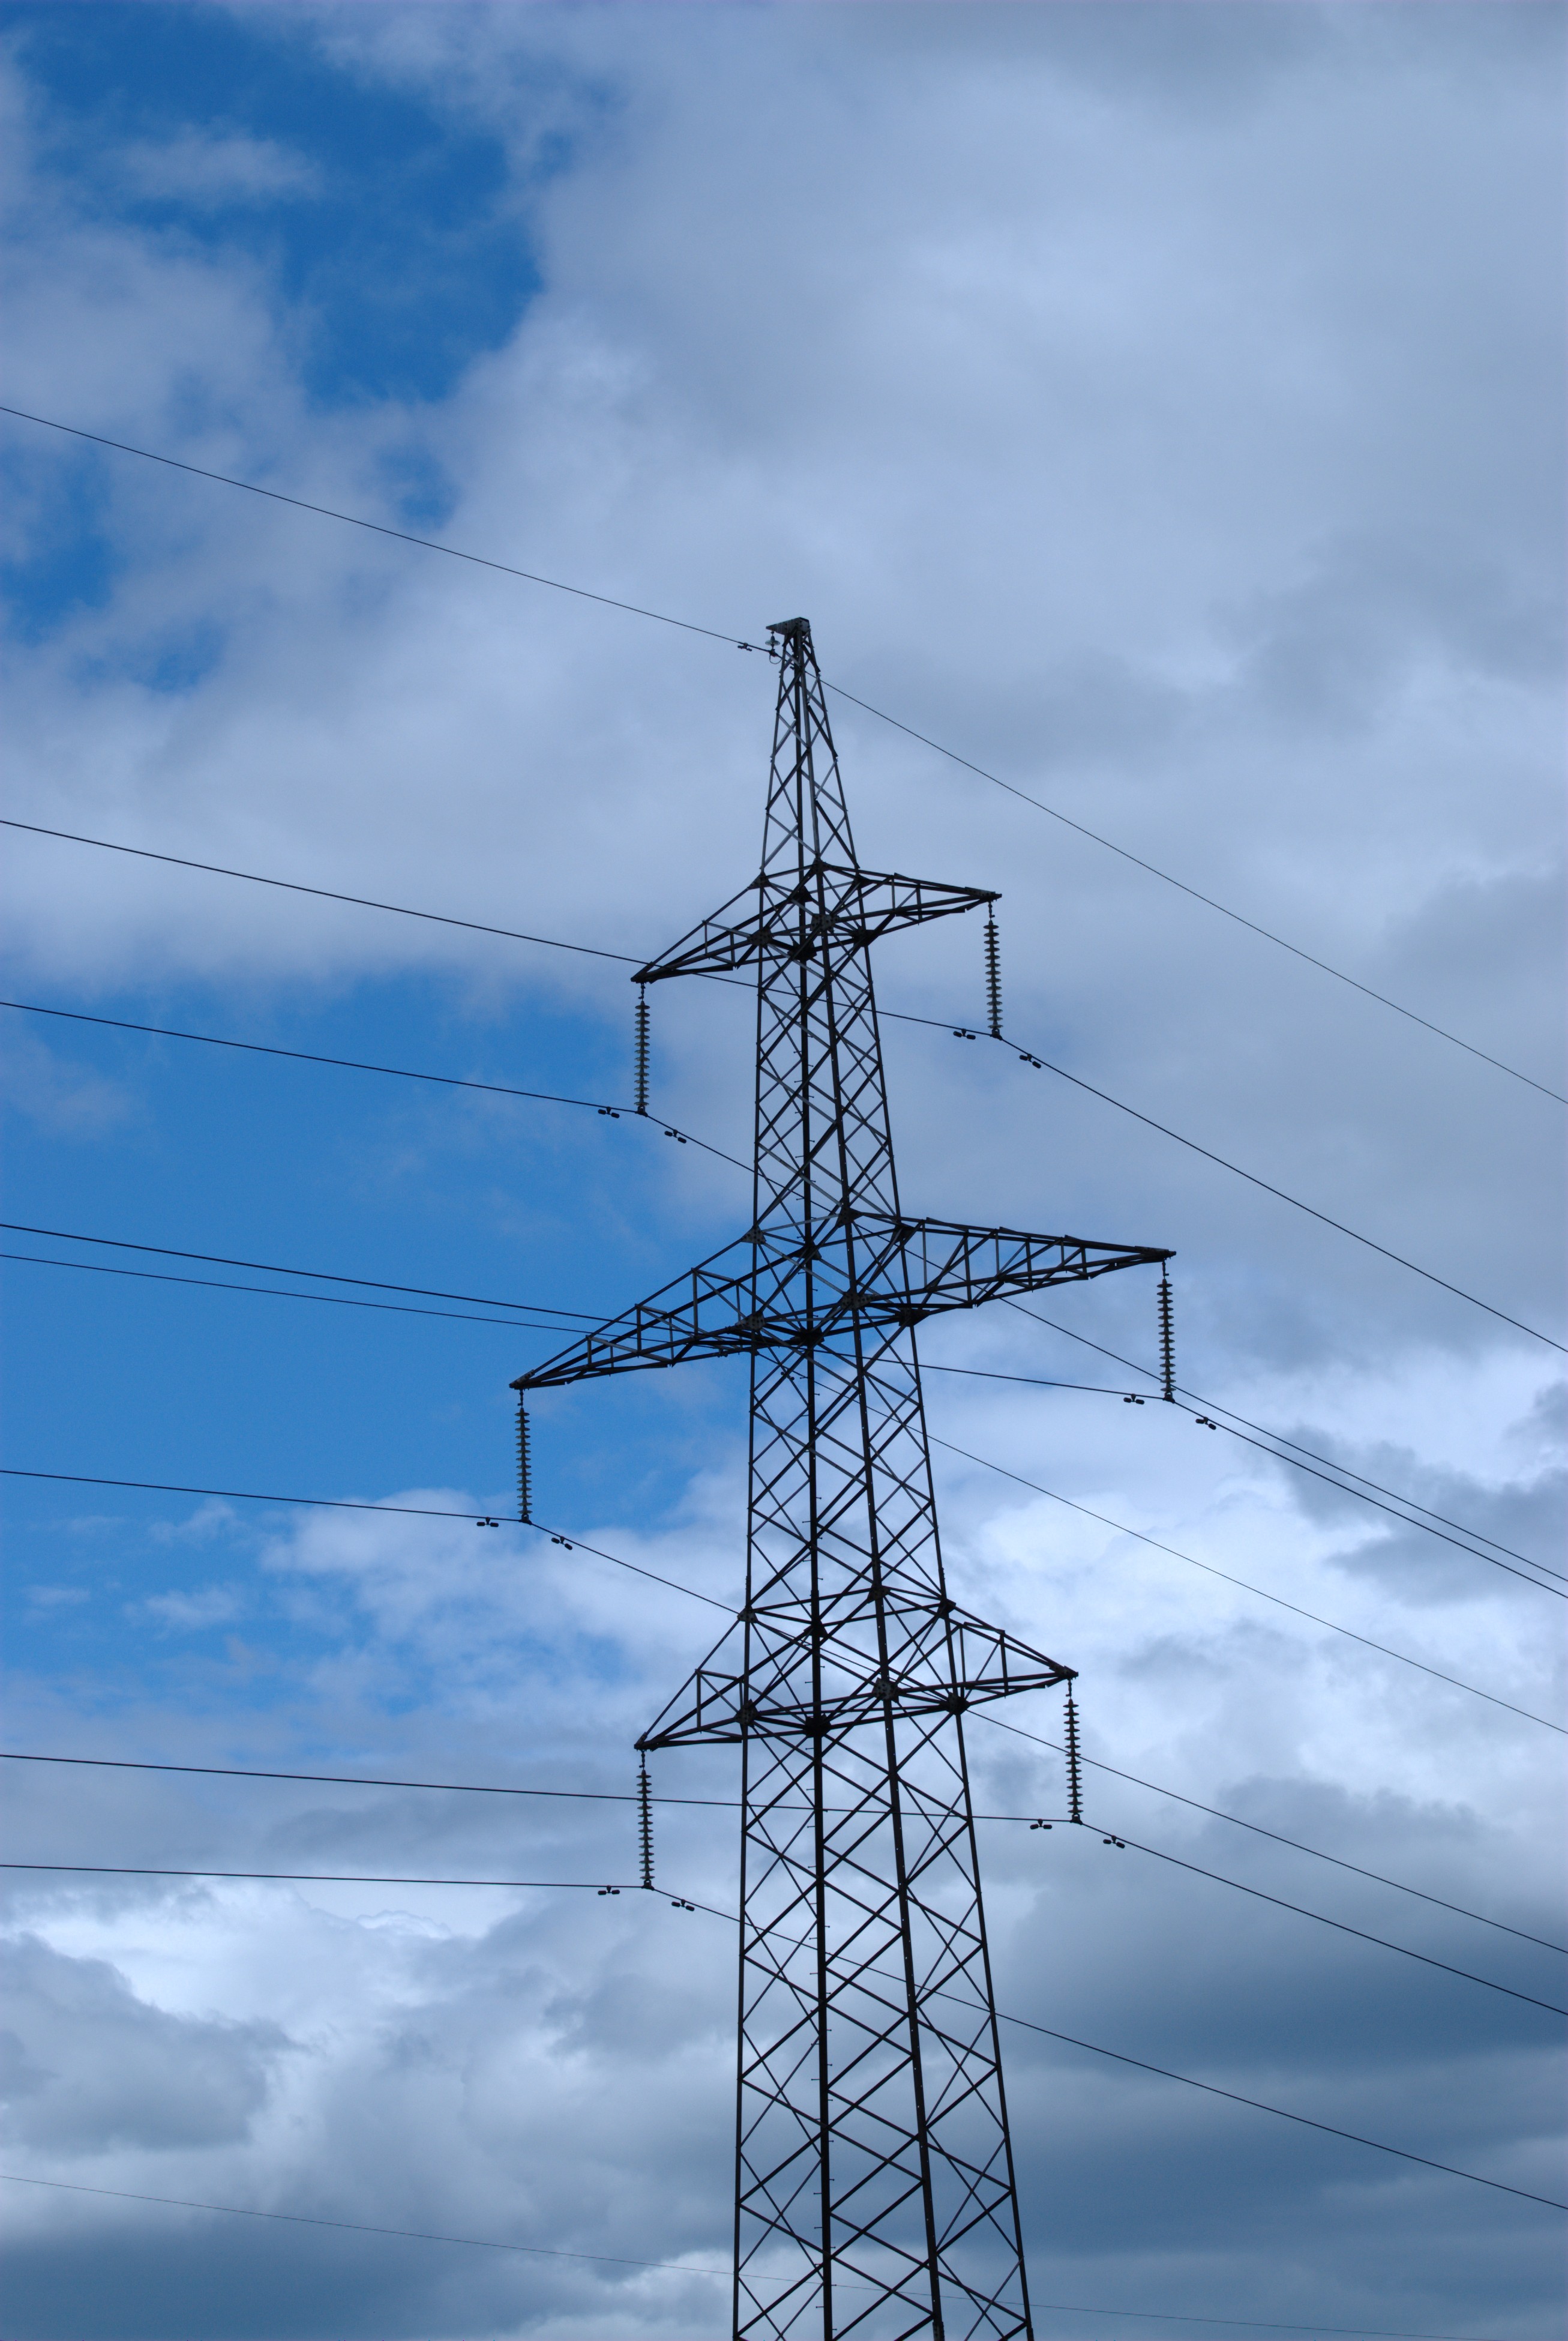
cloud, sky, line, tower, mast, blue, nikon, electricity, d80, fabulous, nikond80, skyascanvas, transmission tower, outdoor structure, electrical supply, overhead power line